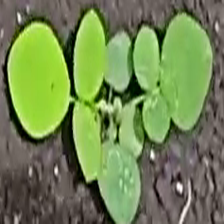
Weed species: Asian_Pigeonwings_(Clitoria Ternatea)